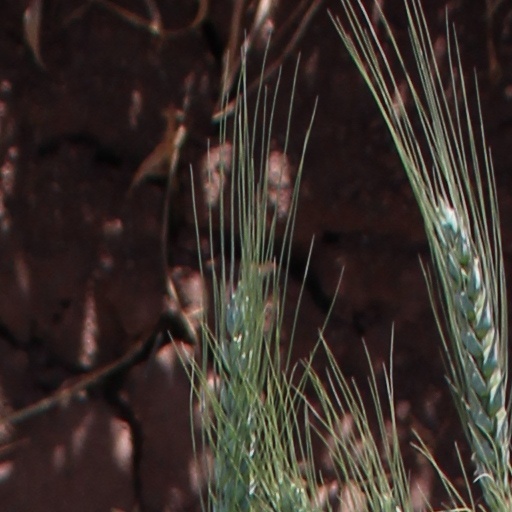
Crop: wheat